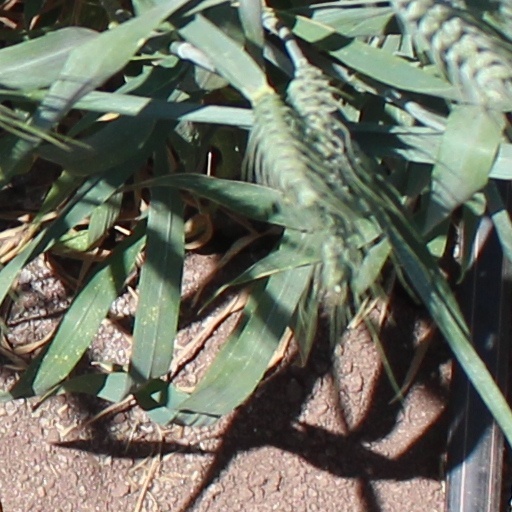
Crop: wheat